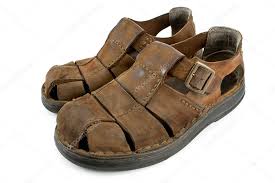
Waste category: shoes